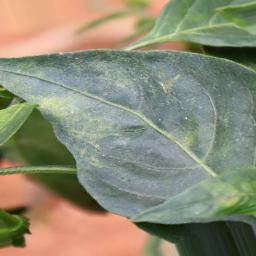
Label: healthy